Lackawanna and Wyoming Valley Railroad

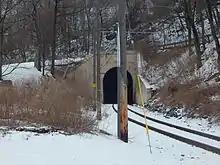
The Edward S. Miller (Crown Avenue) Tunnel in March 2015

For 2006, a new, 2,000-foot extension connects the county's trolley line from the Steamtown National Historic Site, Scranton, to a new station and trolley restoration facility, immediately adjacent to the PNC Field stadium off Montage Mountain Road, Moosic and home of the Scranton/Wilkes-Barre RailRiders.